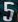
Number: 5